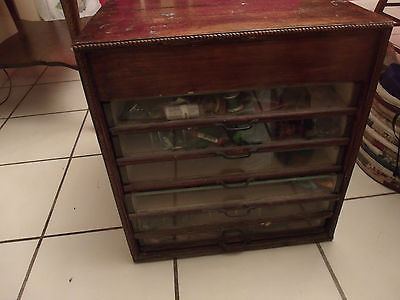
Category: cabinet